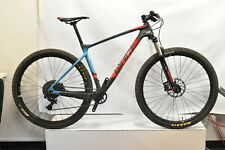
Vehicle type: Bikes